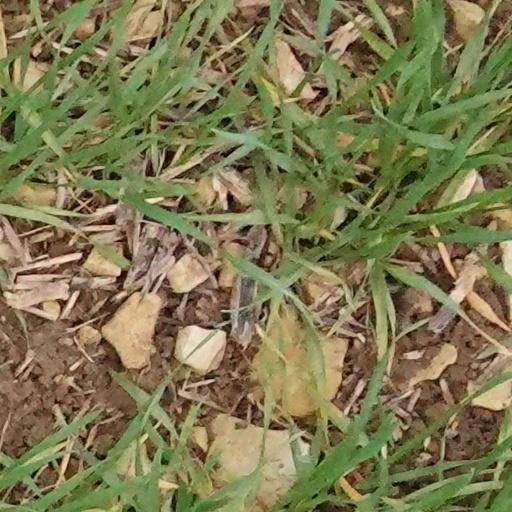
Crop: wheat